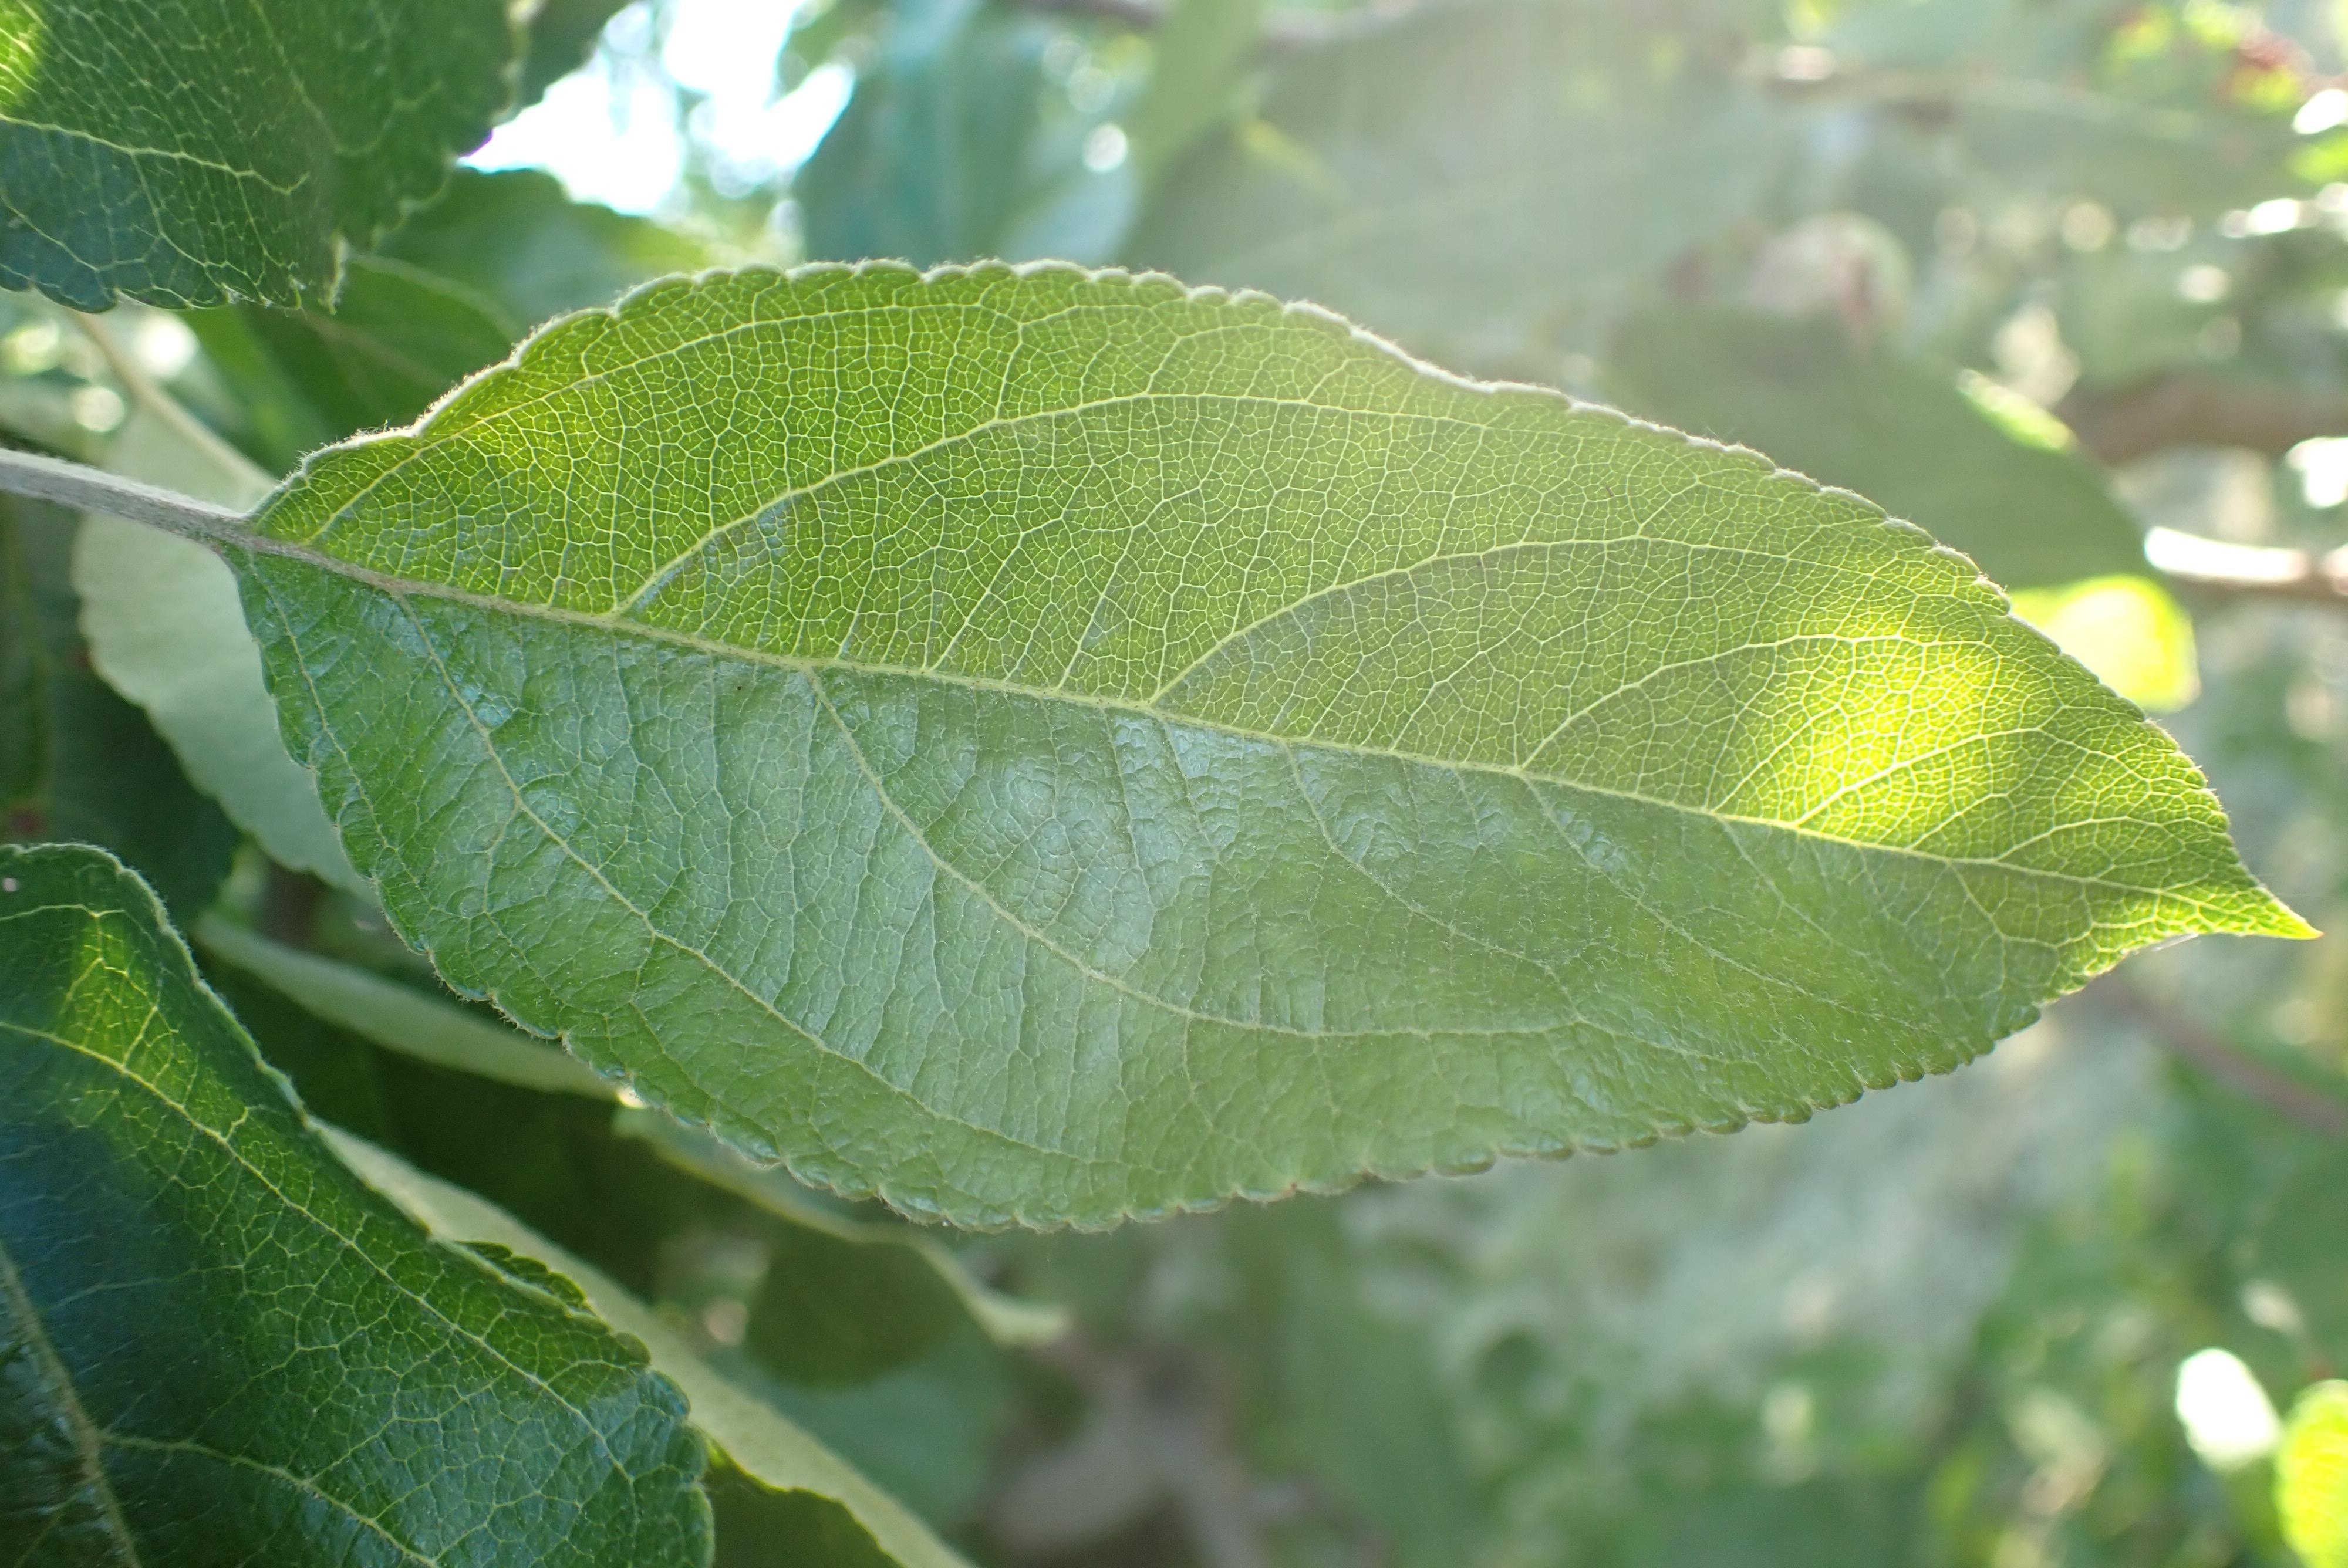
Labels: healthy